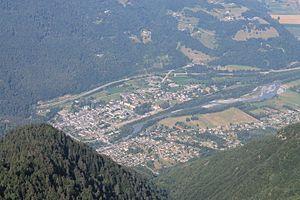
Les villages d'Aiguebelle et de Randens depuis le Char de la Turche
Randens est une ancienne commune française située dans le département de la Savoie, en région Auvergne-Rhône-Alpes.
Val-d'Arc est une commune nouvelle, située dans le département de la Savoie, en région Auvergne-Rhône-Alpes, créée le 1ᵉʳ janvier 2019.
Aiguebelle est une ancienne commune française située dans le département de la Savoie, en région Auvergne-Rhône-Alpes.